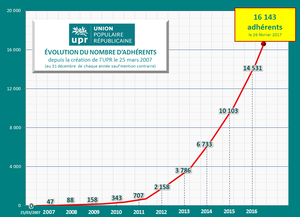
Graphique représentant le nombre d'adhérent de l'Union Populaire Républicaine depuis sa création (source